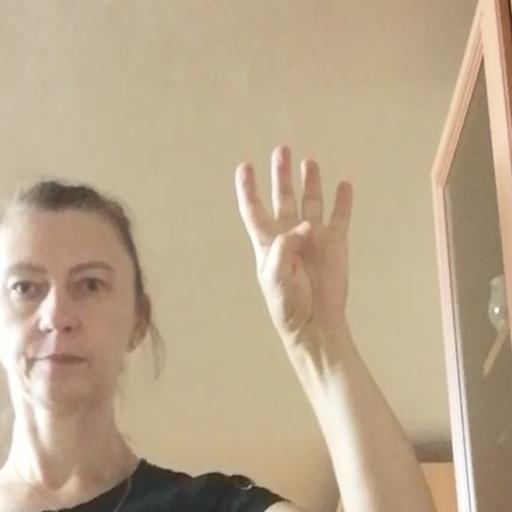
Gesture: four